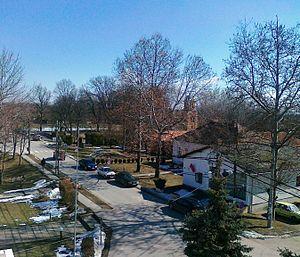
Malo Crniće est une localité et une municipalité de Serbie situées dans le district de Braničevo. Au recensement de 2011, la localité comptait 719 habitants et la municipalité dont elle est le centre 11 422.